Charles Blackader

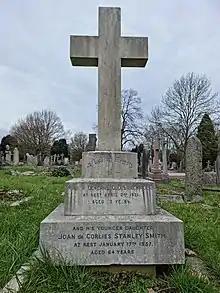
The grave of Major General Charles Blackader

On 21 November 1918, ten days after the armistice of 11 November 1918 which ended the war, Blackader was appointed to command the Southern District in Ireland, serving until 1 February 1920.